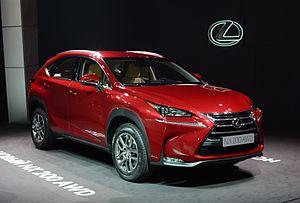
Le Lexus NX est un SUV compact premium produit par le constructeur automobile japonais Lexus depuis fin 2014.